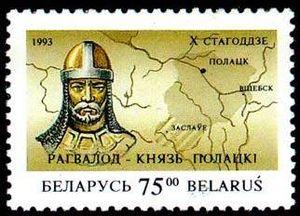
Rogvold ou Rogvolod est le premier prince connu de Polotsk en actuelle Biélorussie, et le père de Rogneda, épouse de Vladimir Iᵉʳ, Grand-prince de la Rus' de Kiev.